Carrozzeria Ghia

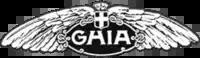
Early Ghia logo of 1916

Ghia initially made lightweight aluminium-bodied cars, achieving fame with the Alfa Romeo 6C 1500, winning Mille Miglia (1929). Between the world wars, Ghia designed special bodies for Alfa Romeo, Fiat, and Lancia, one of the most famous was the Fiat 508 "Balilla" sports coupe (1933). The factory was rebuilt at Via Tomassi Grossi, after being demolished in an air raid during World War II (1943).